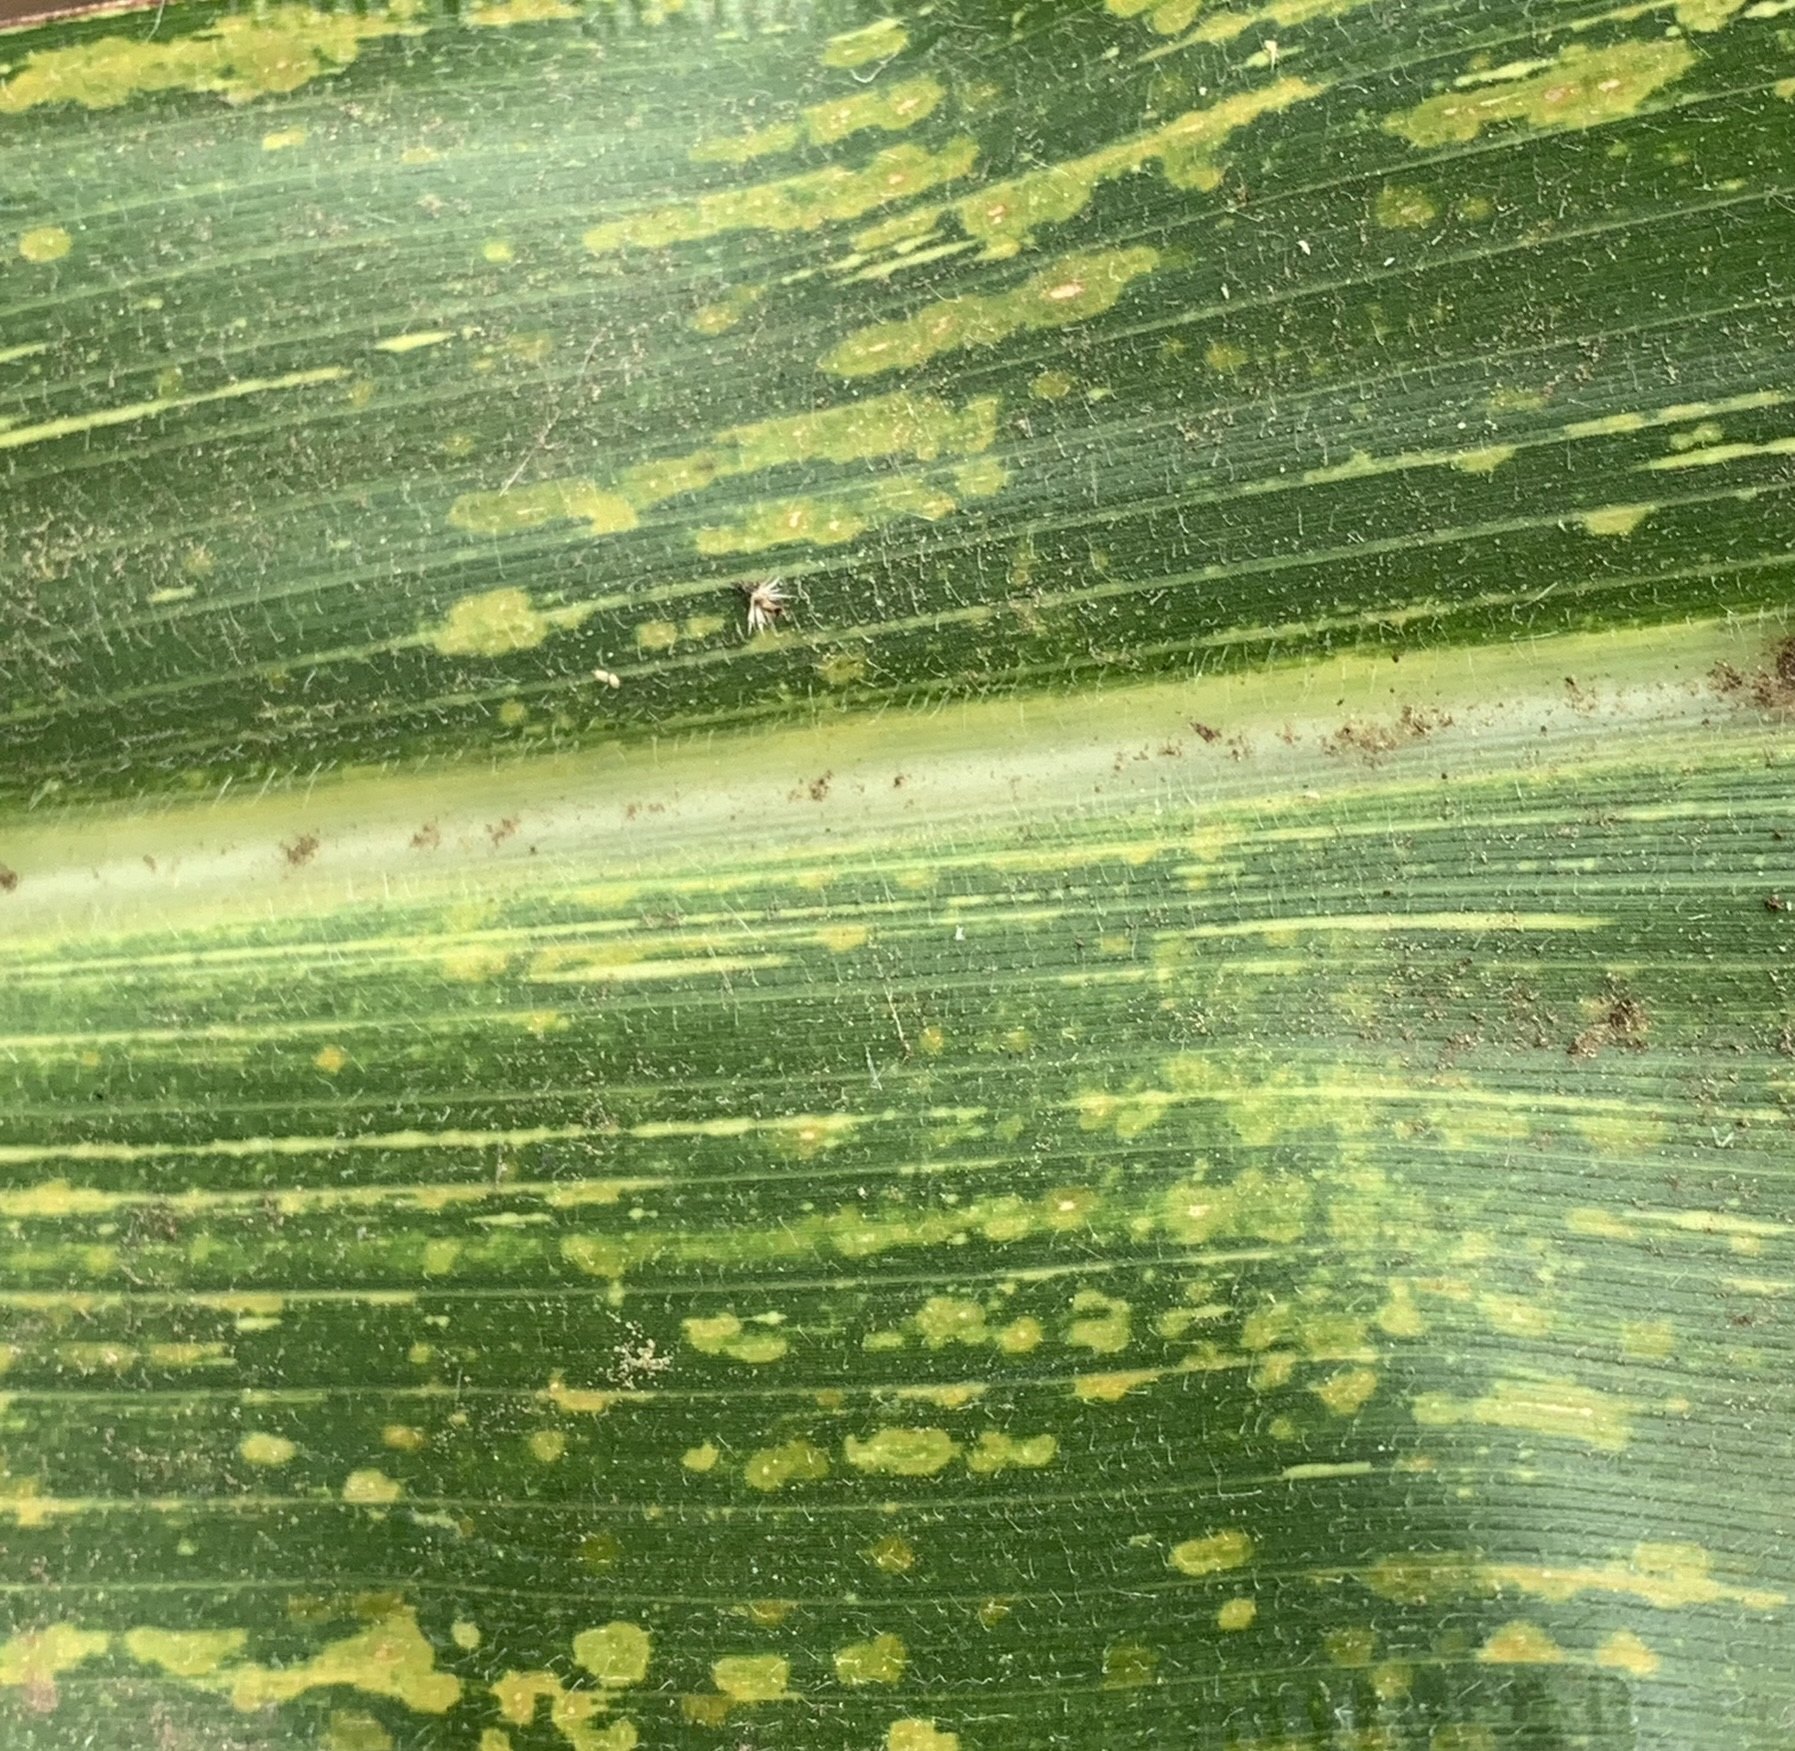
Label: MLN